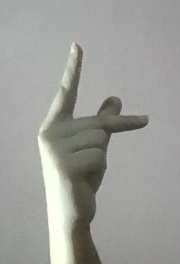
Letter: dha